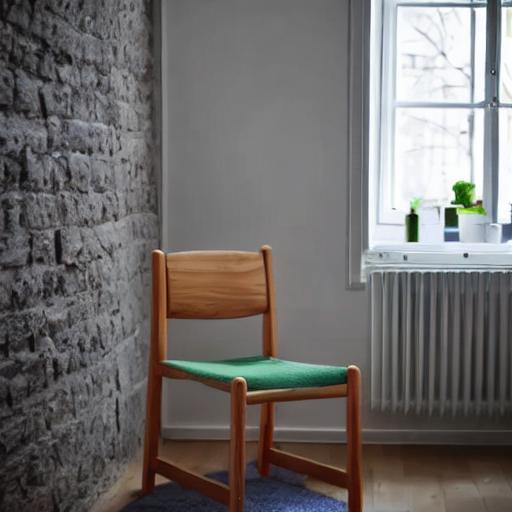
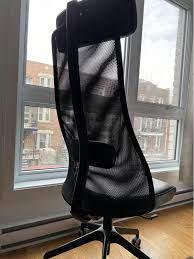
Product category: items_chair
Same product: no